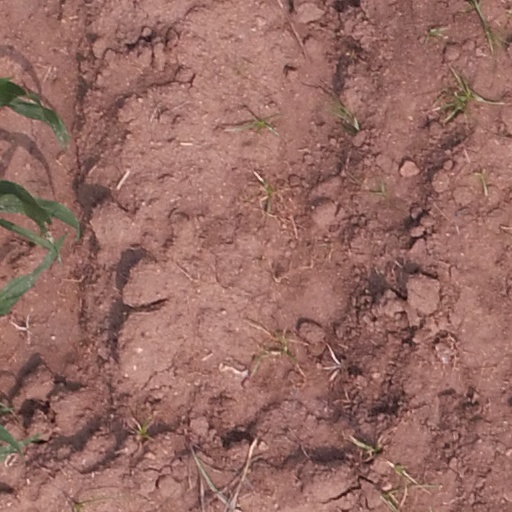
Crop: maize; corn